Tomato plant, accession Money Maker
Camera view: tilt-top (135 deg); turntable rotation: 210 degrees
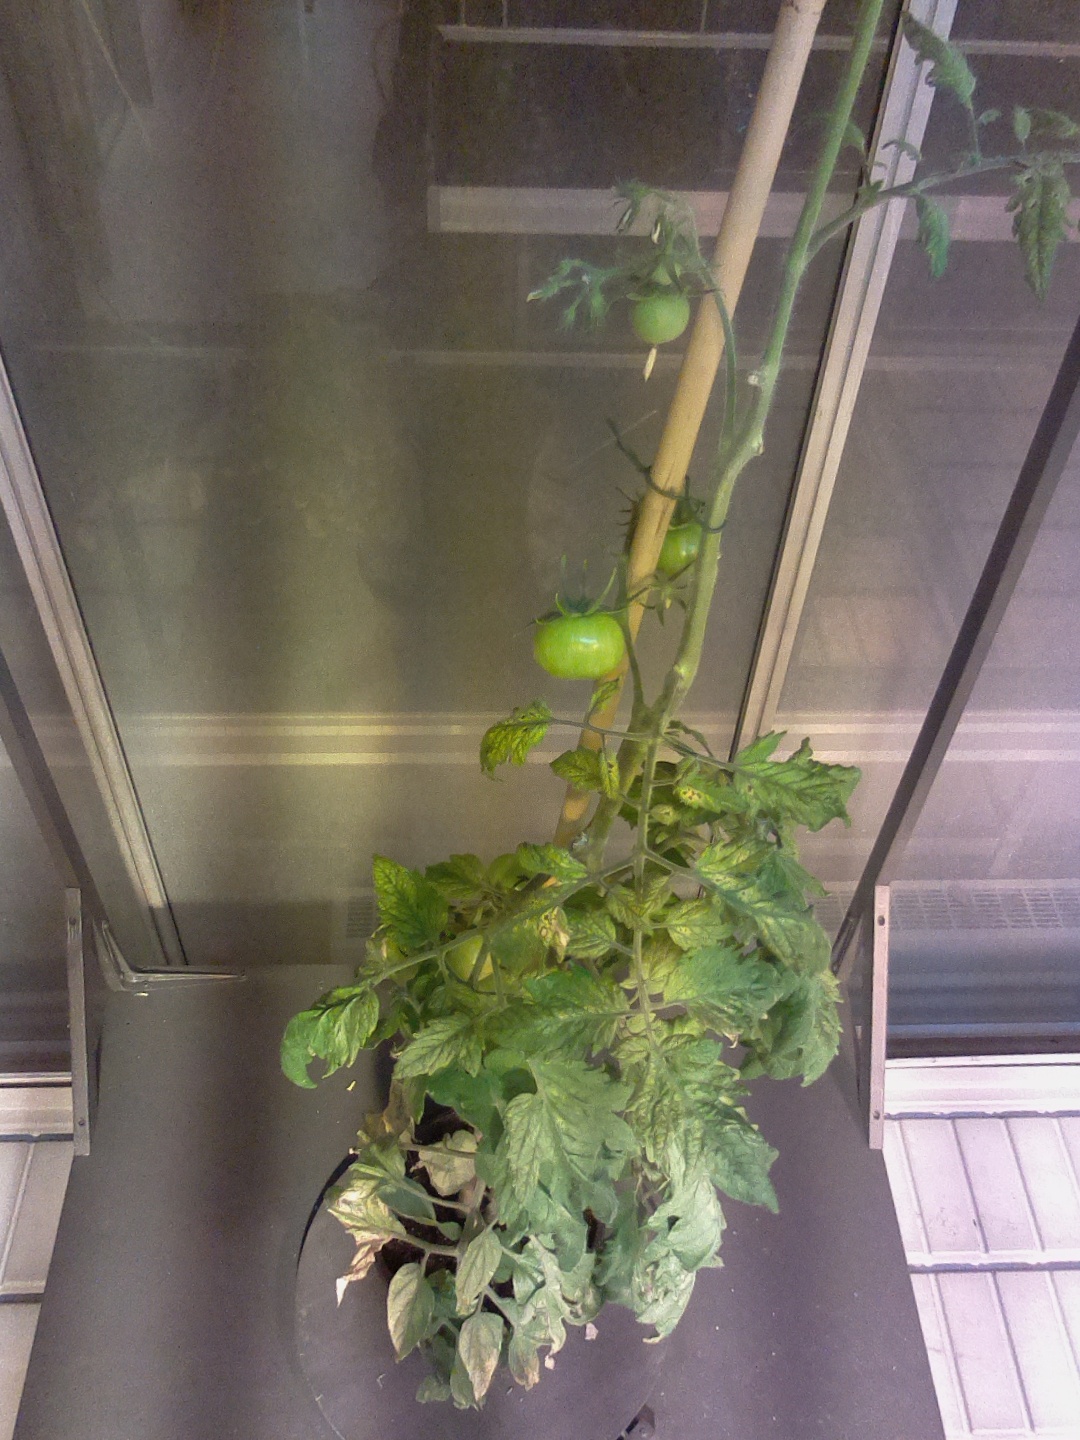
BBCH growth stage 78: 80% -90% of final fruit size